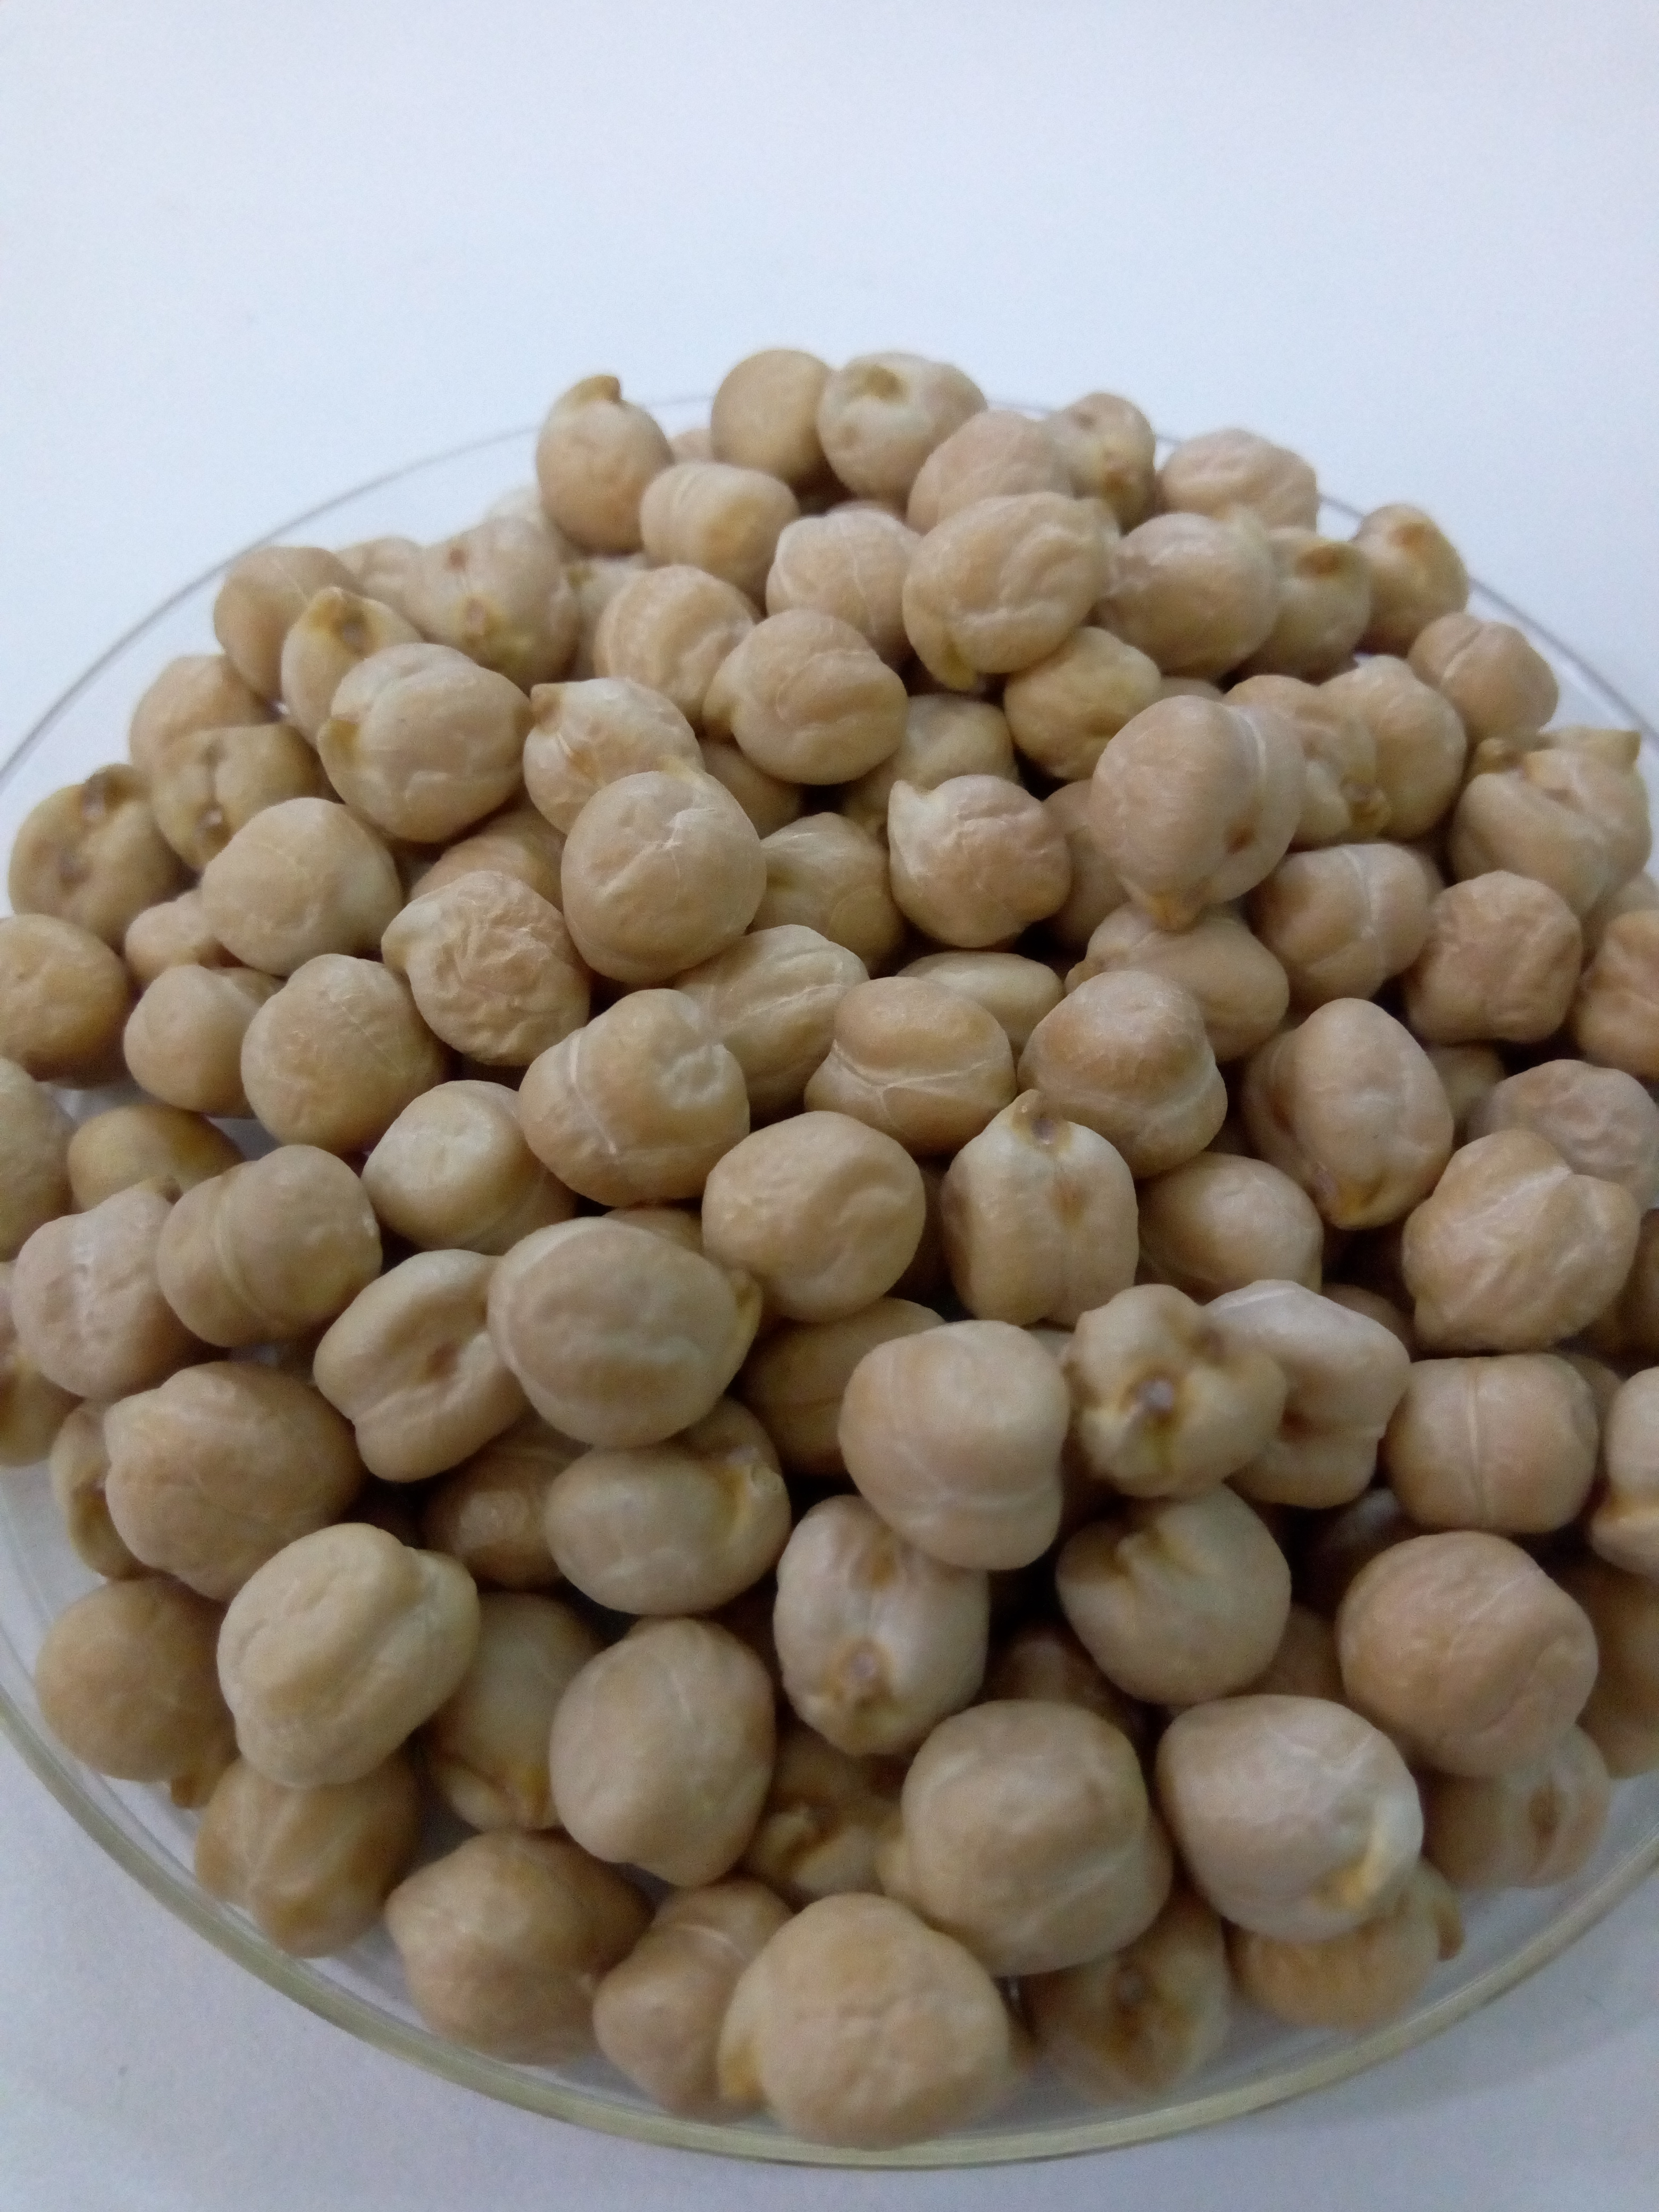
Rice seed variety: Unknown